Thacher Island

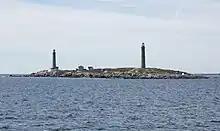
Thacher Island, with the north lighthouse (built 1861) on the right.

Thacher Island is a small island off Cape Ann on the Massachusetts coast in the United States. It is a part of the Town of Rockport. It was a place where some naval confrontations, both minor and major, took place, which helped secure a victory for the colonists.